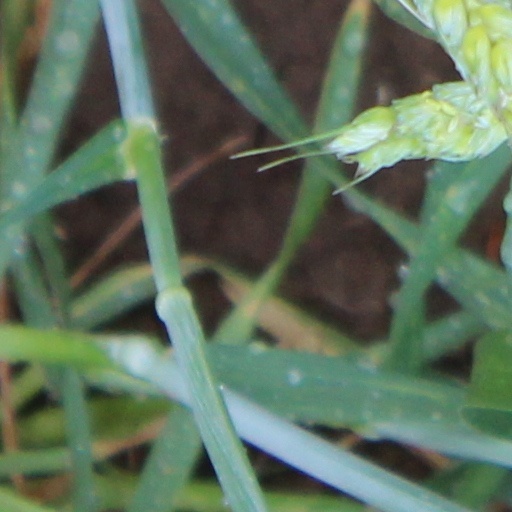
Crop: wheat